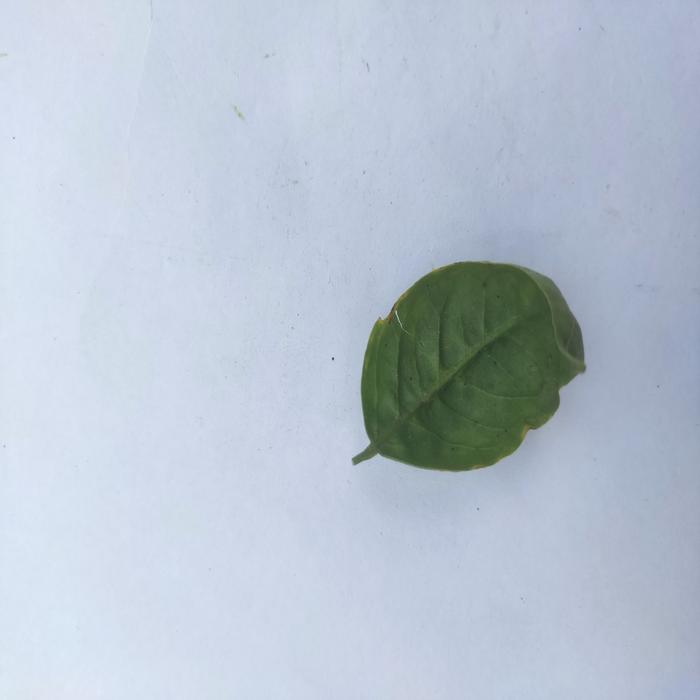
Crop: Aegle Marmelos
Leaf condition: Leaf_Curl